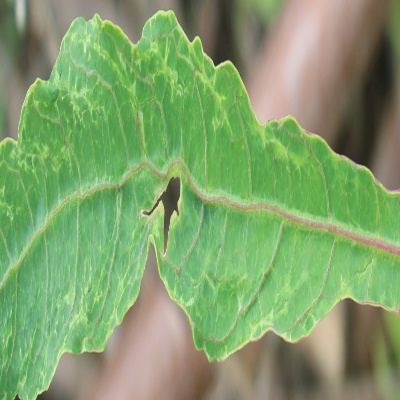
Crop: Cassava
Condition: mosaic